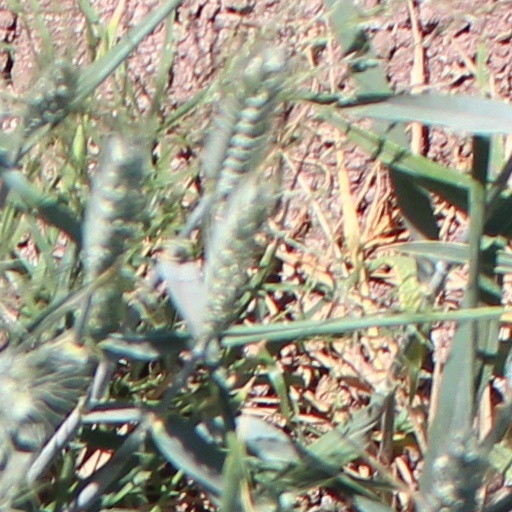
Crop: wheat